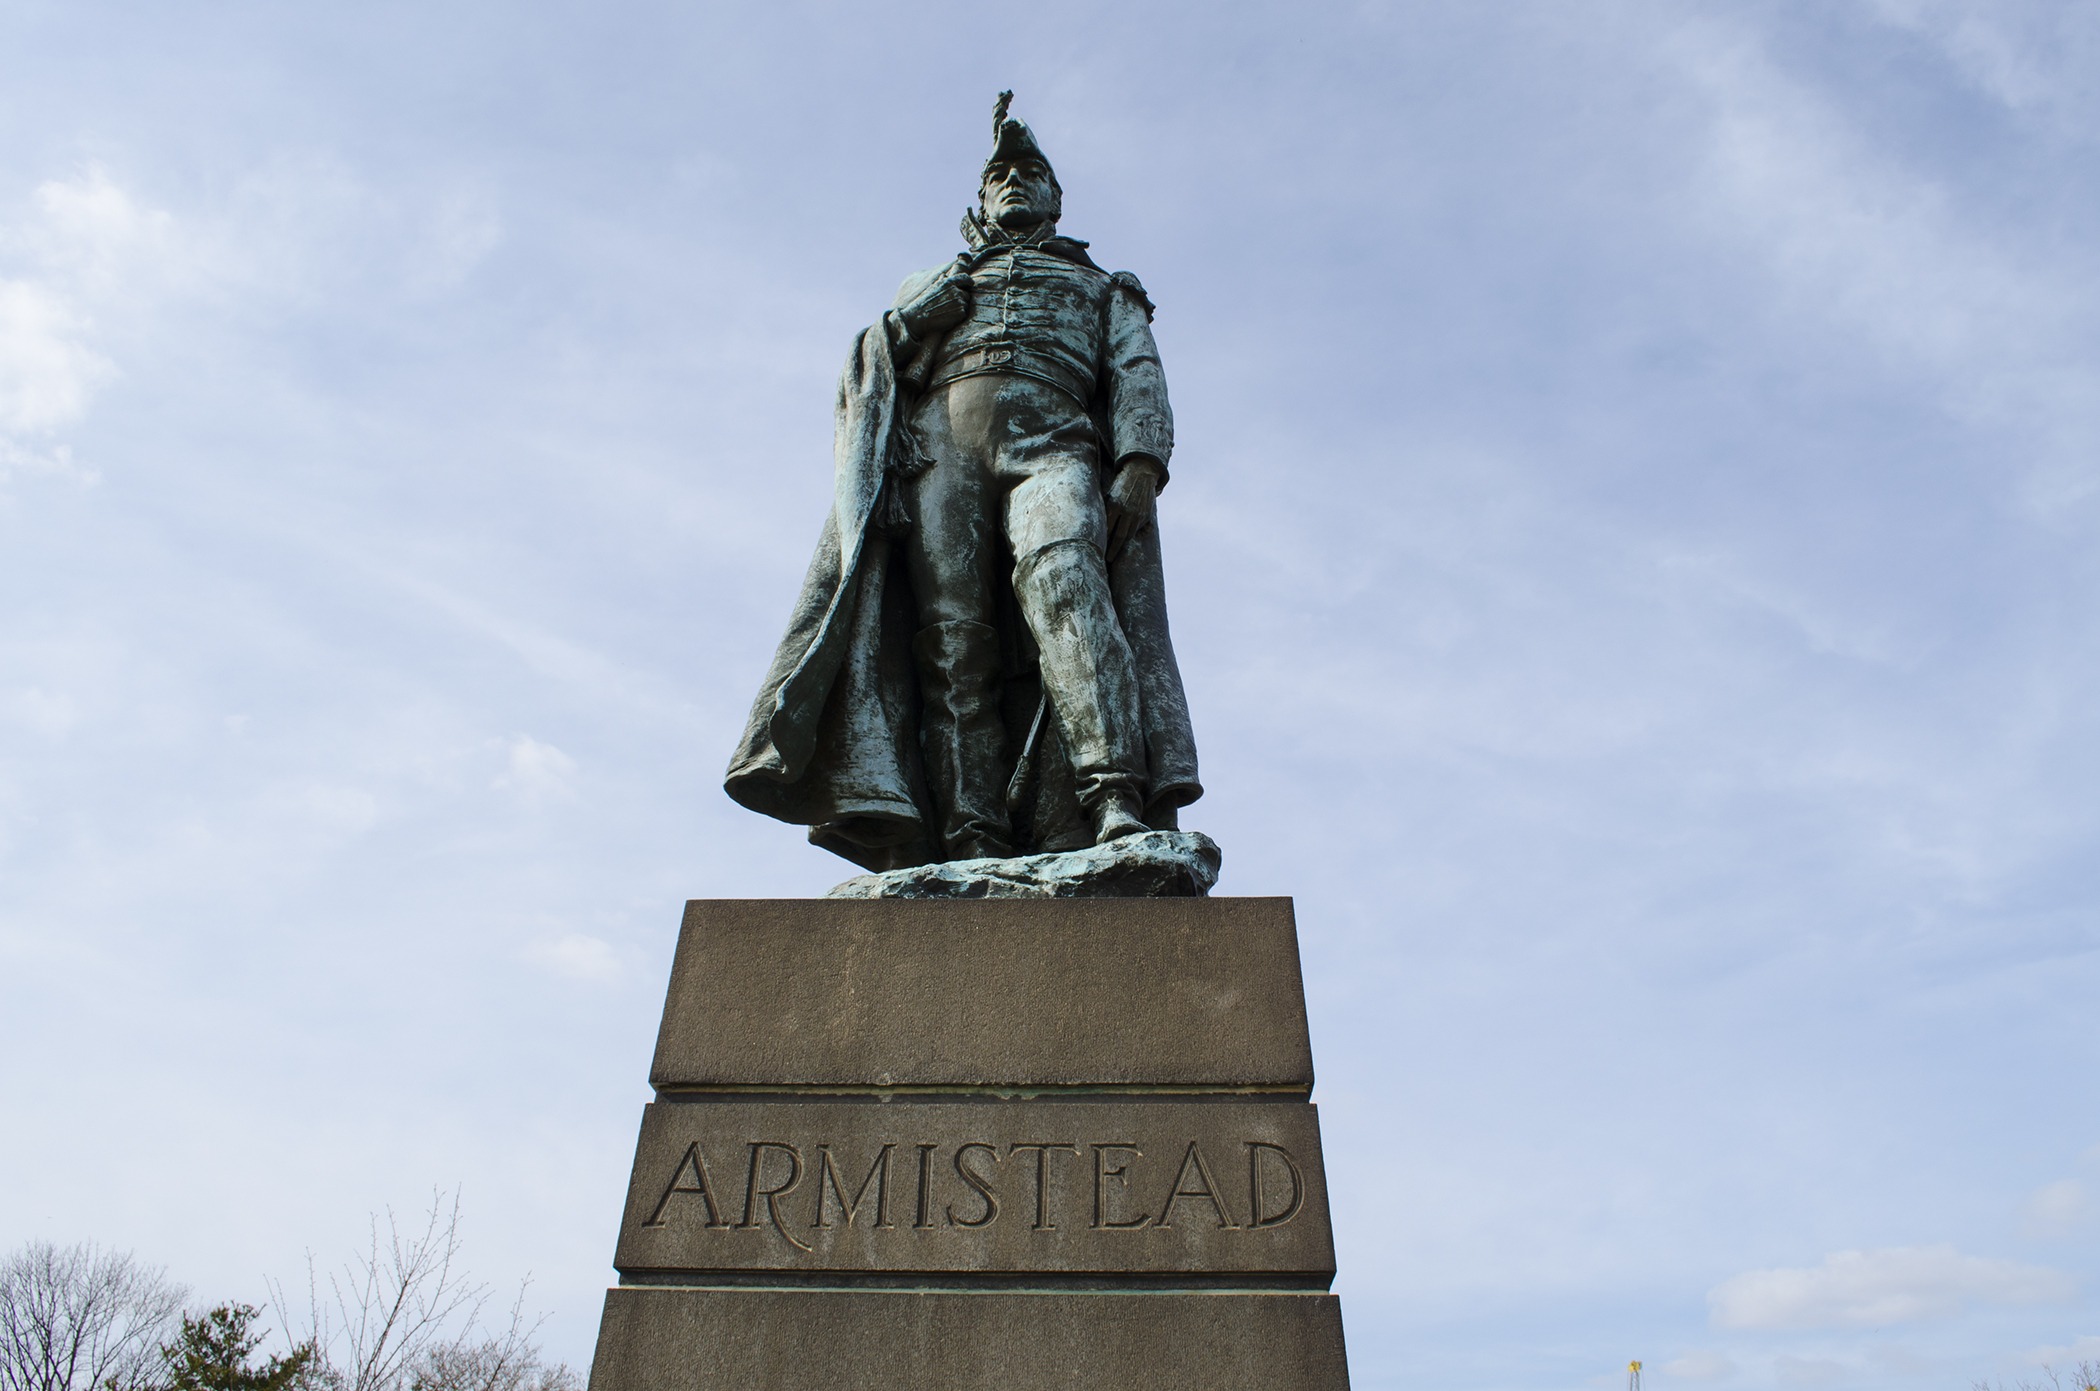
monument, statue, bay, landmark, national park, artwork, sculpture, memorial, art, history, baltimore, maryland, chesapeake, 1912, fort mchenry, chesapeake bay